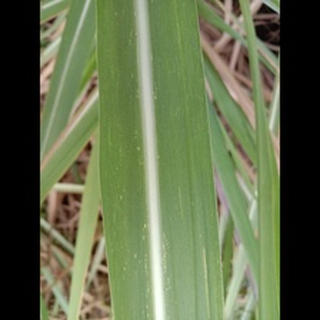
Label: sugarcane_mosaic